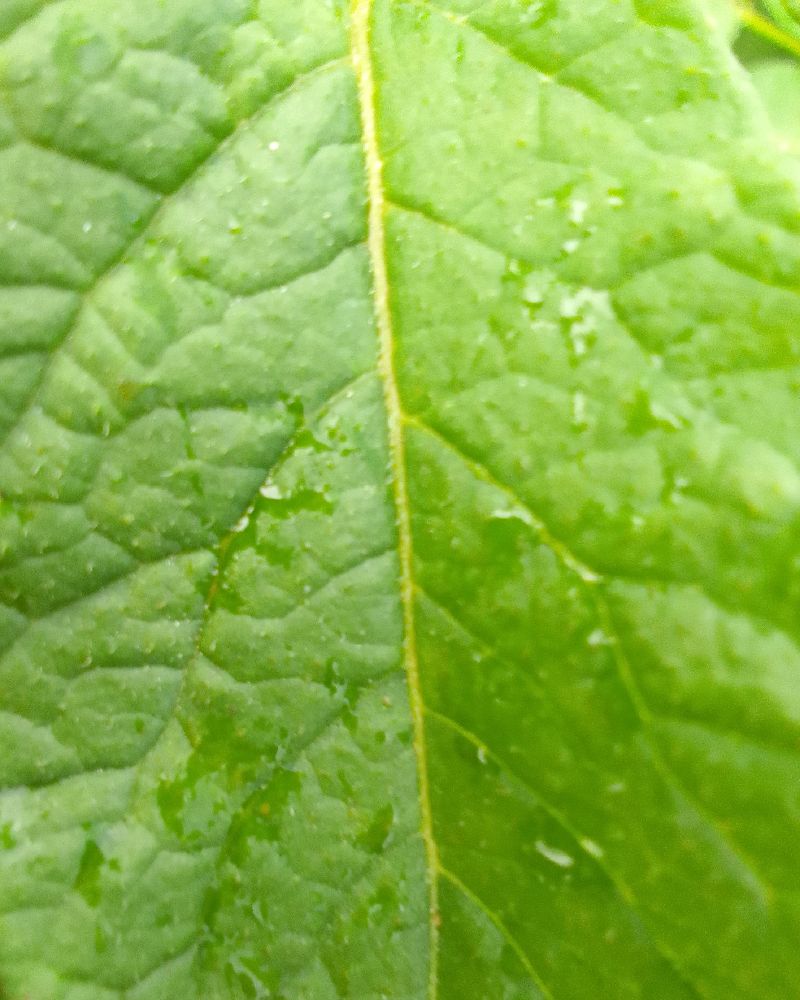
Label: Healthy